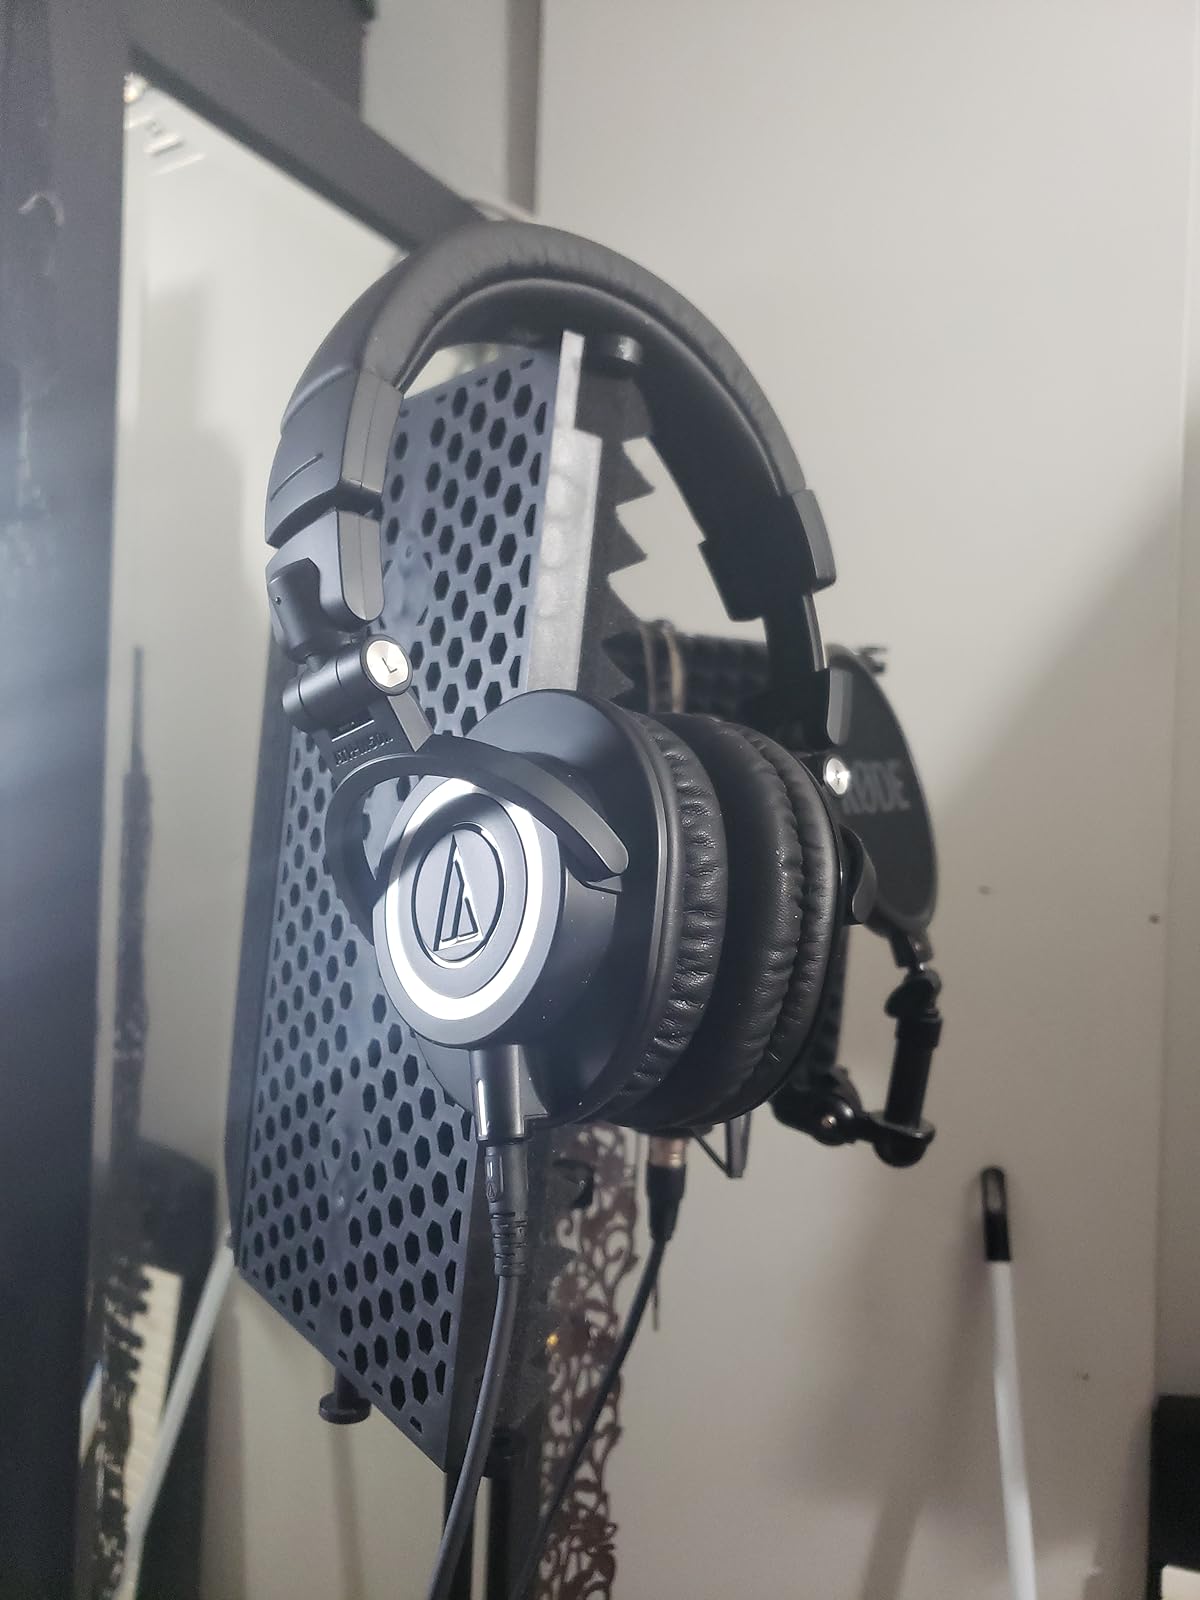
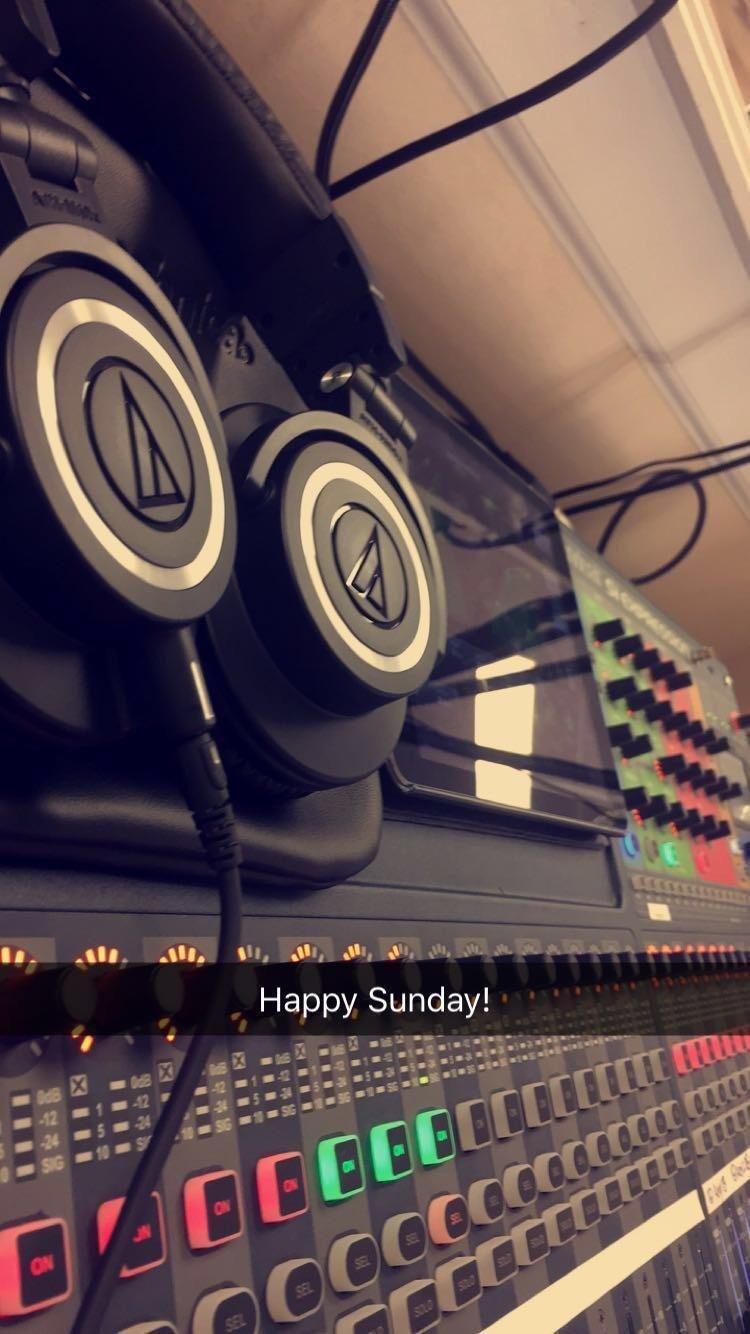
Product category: headphones
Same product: yes